Samuel of Bulgaria

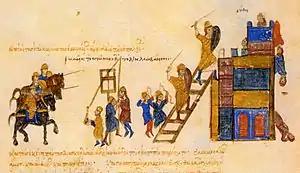
The Byzantines seize the capital Preslav.

During the reign of Emperor Peter I, Bulgaria prospered in a long-lasting peace with Byzantium. This was secured by the marriage of Peter with the Byzantine princess Maria Lakapina, granddaughter of Byzantine Emperor Romanos I Lekapenos. However, after Maria's death in 963, the truce had been shaken and it was at this time or later that Peter I sent his sons Boris and Roman to Constantinople as honorary hostages, to honor the new terms of the peace treaty. During these years the Byzantines and Bulgarians had entangled themselves in a war with Kievan Rus' Prince Sviatoslav, who invaded Bulgaria several times. After a defeat from Sviatoslav, Peter I suffered a stroke and abdicated his throne in 969 (he died the next year). Boris was allowed back to Bulgaria to take his father's throne, restore order and oppose Sviatoslav, but had little success. This was allegedly used by Nicholas and his sons, who were contemplating a revolt in 969.